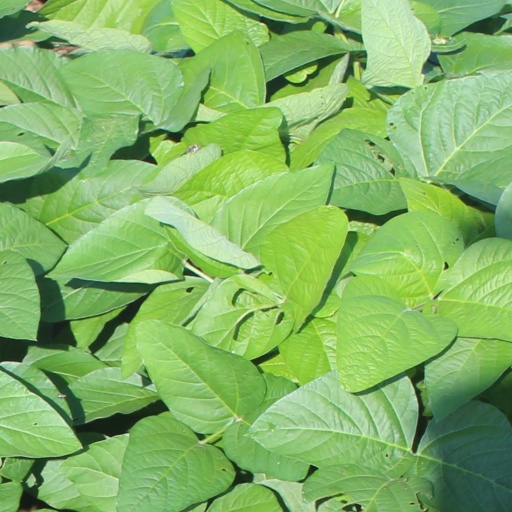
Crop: soybean